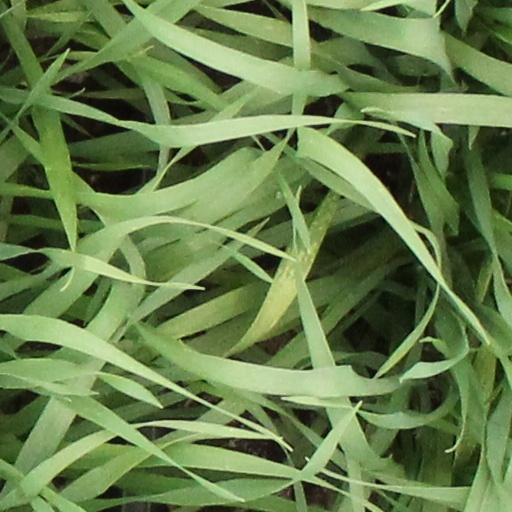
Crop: wheat